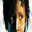
Label: boy